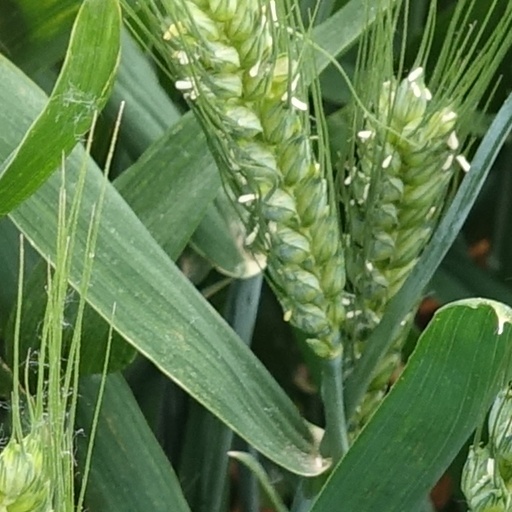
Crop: wheat